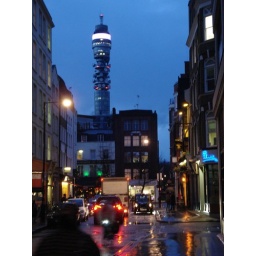
post office tower in rain